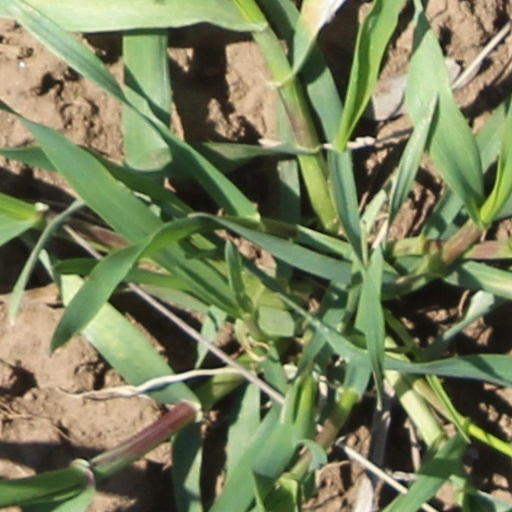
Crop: wheat